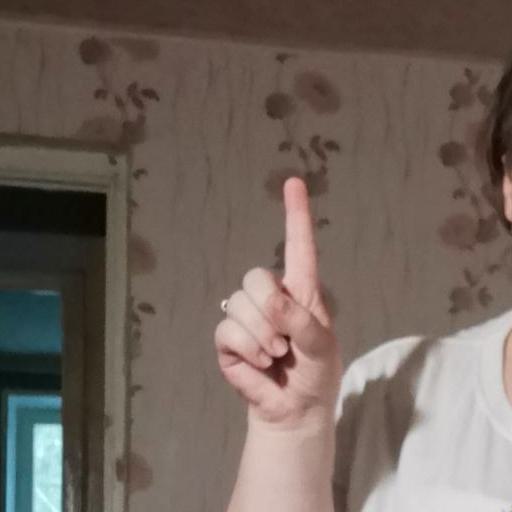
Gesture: one